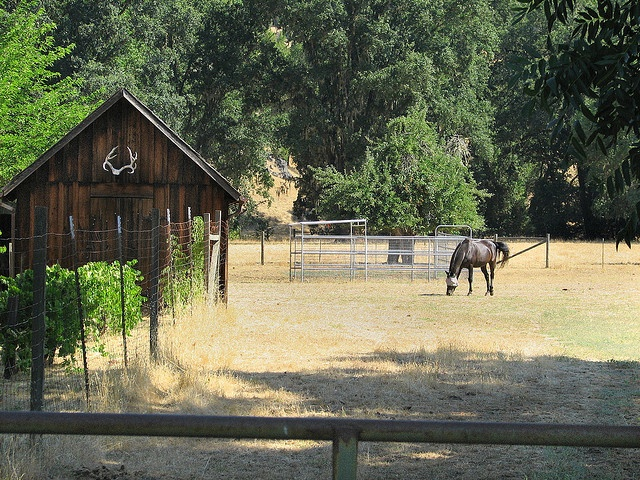
A horse is eating grass in the barn yard
A brown horse grazing in an enclosed field.
a horse grazing in a pasture next to a wooden shed
A horse grazing in a grassy field next to a barn.
The horse is grazing in the fenced coral.